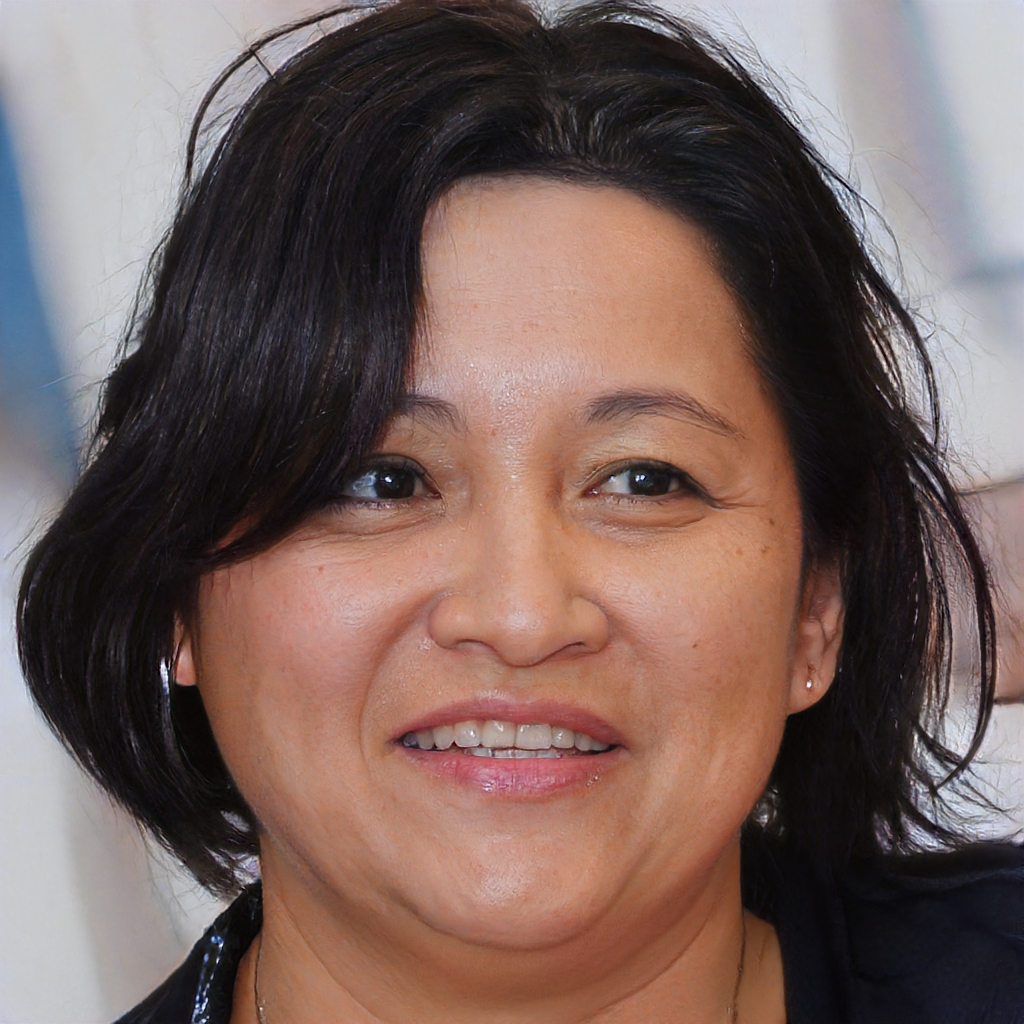
Gender: Female